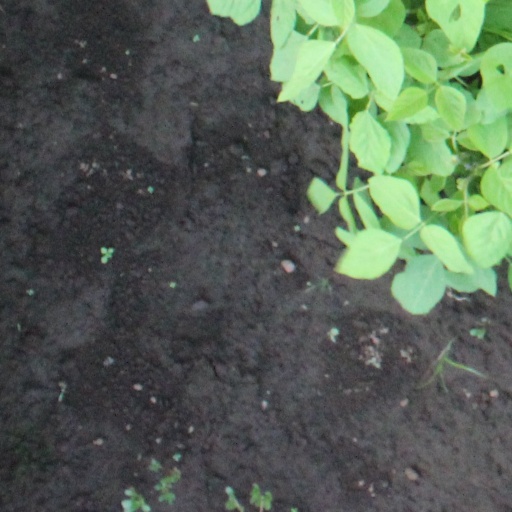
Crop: soybean